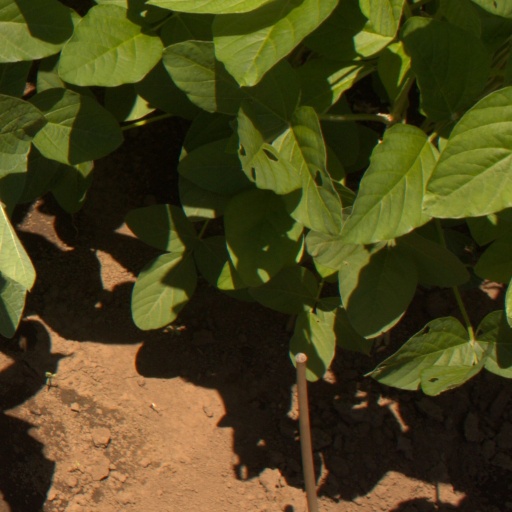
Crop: soybean